Cole Peninsula

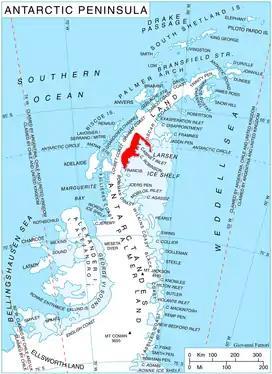
Location of Foyn Coast on Antarctic Peninsula.

Cole Peninsula is a peninsula, 24 kilometers long in an east–west direction and 13 kilometers wide, lying between Cabinet Inlet and Mill Inlet on the east coast of Graham Land, just east of Thuronyi Bluff and immediately north of the Antarctic Circle. The peninsula is surrounded by the Larsen Ice Shelf, which is part of the Weddell Sea.